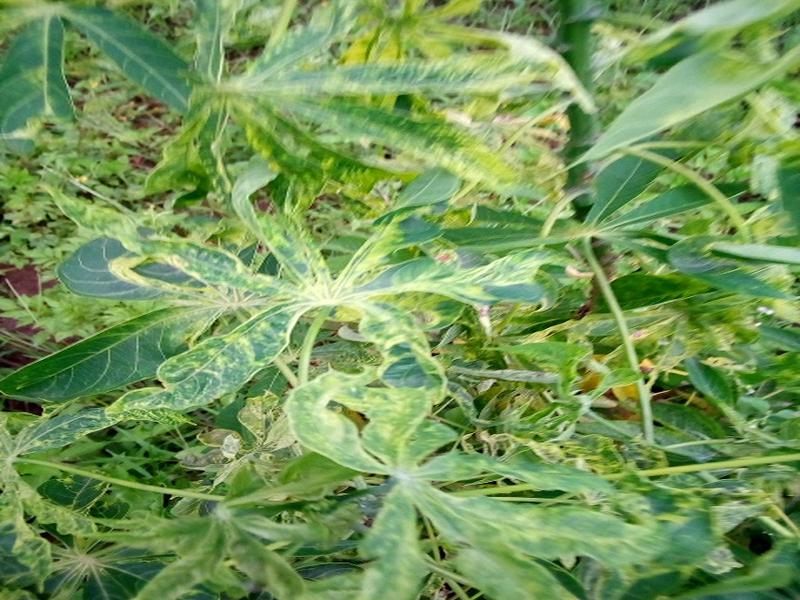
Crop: cassava
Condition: mosaic_disease